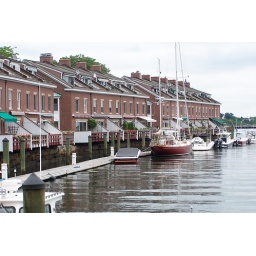
2009-07-22 Boston I took these walking from my office, in the north end, to Union WharfRow houses by the wharfs